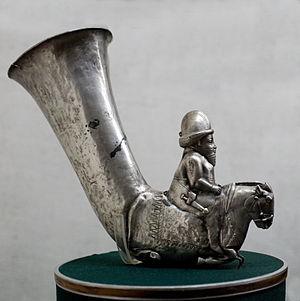
L'art d'Urartu est un art relatif à l'histoire et à une région de l'Orient antique.